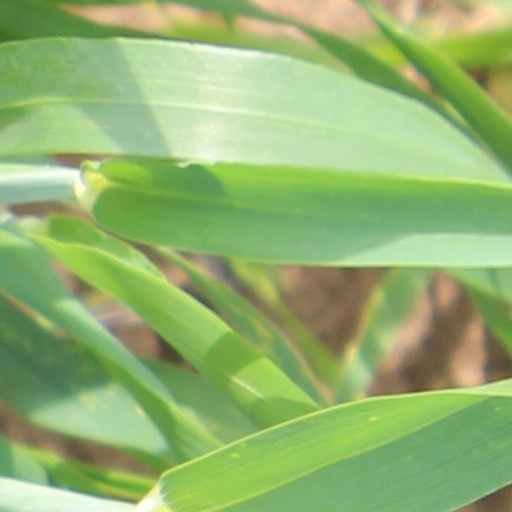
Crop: wheat